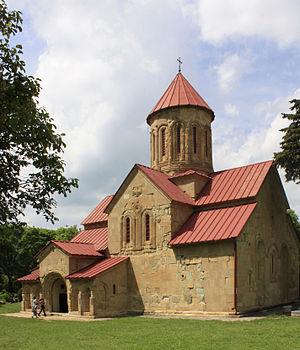
Le tourisme est une composante importante de l'économie de la Géorgie : elle a apporté une contribution au produit intérieur brut du pays de 6,7% en 2015, de 7,1% en 2016, de 6,9% en 2017 et de 7,6% en 2018.
Le monastère de Béthanie, voué à la Nativité de la Vierge Marie, se trouve en Géorgie à 16 km au sud-ouest de Tbilissi. Il est célèbre pour ses fresques représentant les grands personnages de l'histoire de Géorgie. Son nom provient du village biblique de Béthanie, où Jésus fut invité par Marthe et Marie.